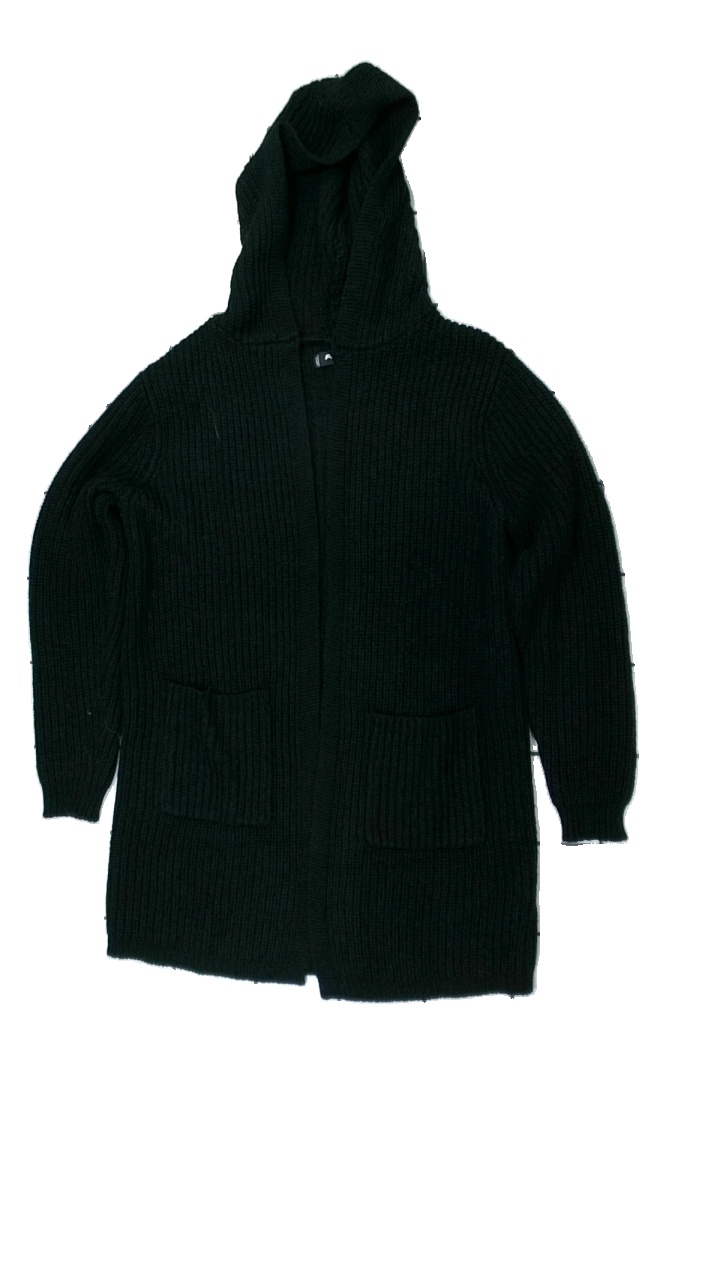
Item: Cardigan (Ladies)
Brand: Fb Sister
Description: stickad cardigan
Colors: Black
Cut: Regular
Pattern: Other
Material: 100% akryl
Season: All
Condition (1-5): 4
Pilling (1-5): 4
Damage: lite nopprigt
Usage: Reuse
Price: <50